Johnny B. Goode

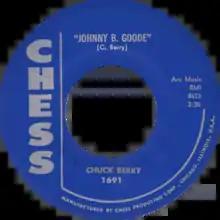
One of side-A labels of original US single

"Johnny B. Goode" is a song by American musician Chuck Berry, written and sung by Berry in 1958. Released as a single in 1958, it peaked at number two on the Hot R&B Sides chart and number eight on its pre-"Billboard" Hot 100 chart. The song remains a staple of rock n' roll music.